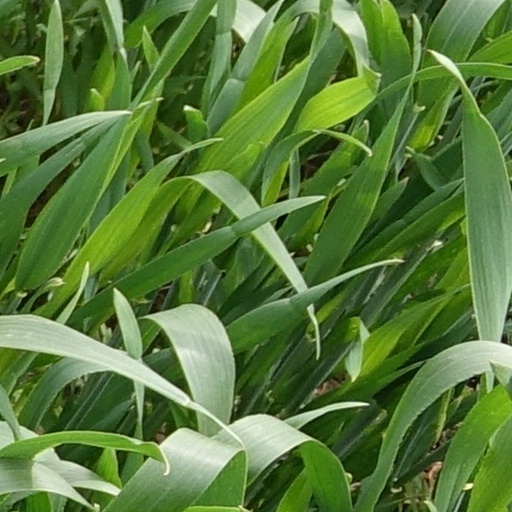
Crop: wheat